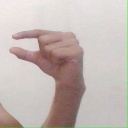
अक्षर: ग